Doc Adams

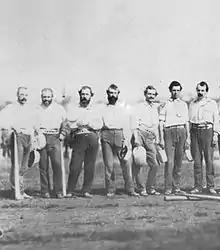
Seven members of the New York Knickerbockers baseball team standing on a field. They are wearing white shirts and dark pants.

The Knickerbockers held elections annually to determine who would serve as officials. At the club's second election, held on May 5, 1846, Adams was named the Knickerbockers' vice president. At an April 1847 meeting, he became the president of the team, and was re-elected in 1848 and 1849. He was the leader of a "Committee to Revive the Constitution and By-Laws" of baseball in 1848. Adams was not chosen as an officer in 1851, but the next year was named one of the club's three treasurers; he was elected to the same position the following two years. The number of baseball teams in the New York City area started to grow during the early 1850s, as the Washington Base Ball Club (also known as the Gotham Ball Club) and Eagle Base Ball Club were founded or reorganized. The Eagle Base Ball Club, desiring a unified set of rules, sent a message to the Knickerbockers requesting that a committee be formed. Adams was one of the three Knickerbockers members selected to be on the committee, and the clubs agreed on a set of rules, which were presented at the Knickerbockers' meeting on April 1, 1854. At the same meeting, Adams was voted into the position of club director.